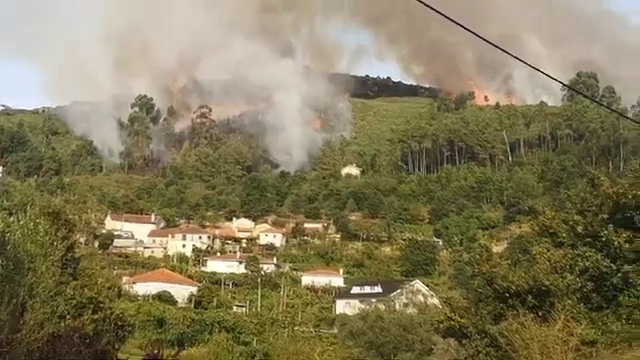
Fire: no
Smoke: yes